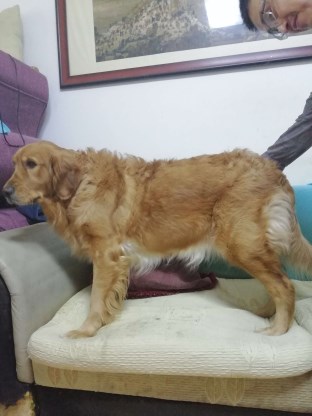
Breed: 5355-n000126-golden_retriever